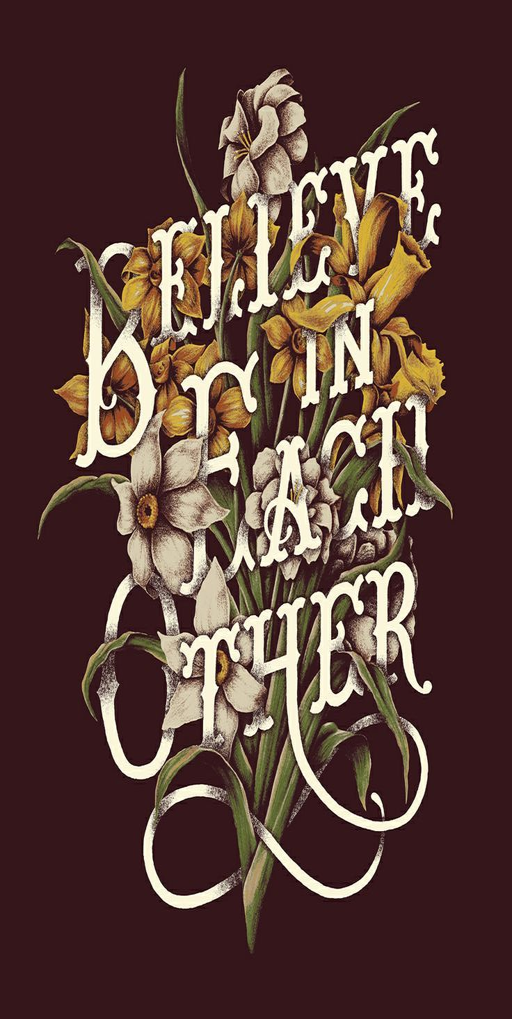
digital art selected for the #